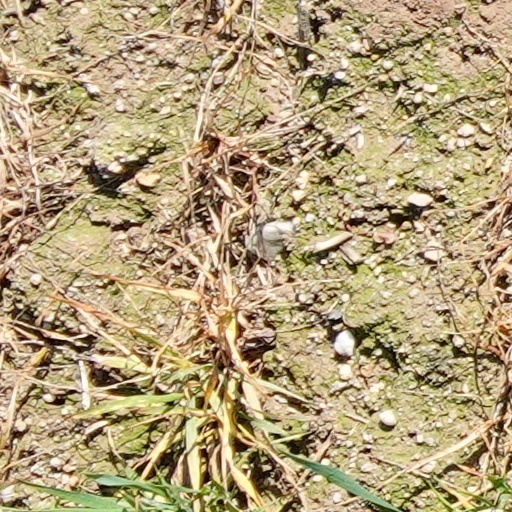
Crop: wheat